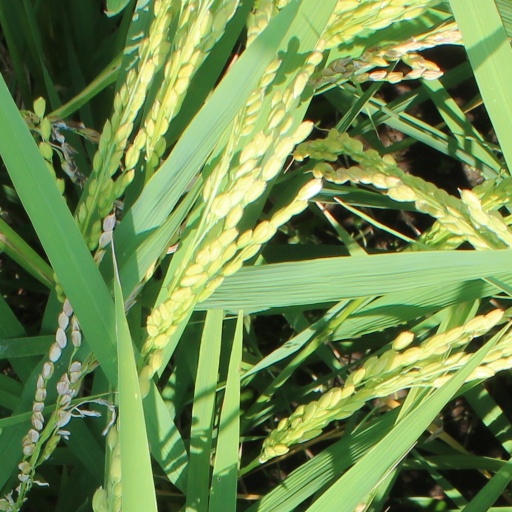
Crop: rice